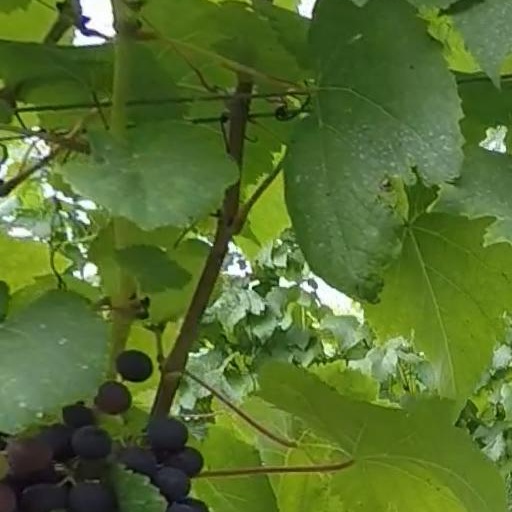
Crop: grape